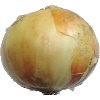
Label: white_onion